Photographers of the American Civil War

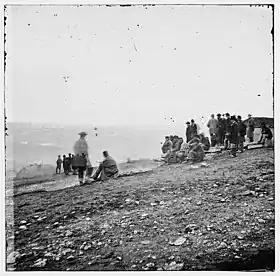
Spectators watching the fight between Hood and Thomas at Nashville, Tennessee, Dec. 15, 1864 - Jay Coonley

Andrew J. Russell (1829–1902), was born in Walpole, New Hampshire, the son of Harriet (née Robinson) and Joseph Russell. He was raised in Nunda, New York. He took an early interest in painting, and in addition to executing portraiture for local public figures, he was drawn to railroads and trains. During the first two years of the Civil War, Russell painted a diorama used to recruit soldiers for the Union Army. On 22 August 1862, he volunteered at Elmira, New York, mustering in the following month as a captain in Company F, 141st New York Volunteer Regiment. In February 1863, Russell, who had become interested in the new art of photography, paid free-lance photographer Egbert Guy Fowx $300 to teach him the wet-plate collodion process.